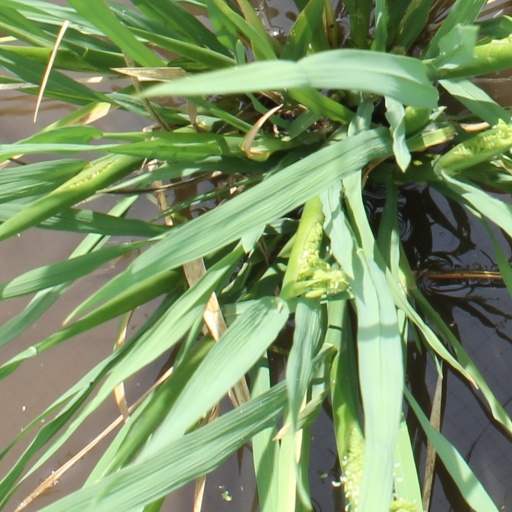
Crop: rice